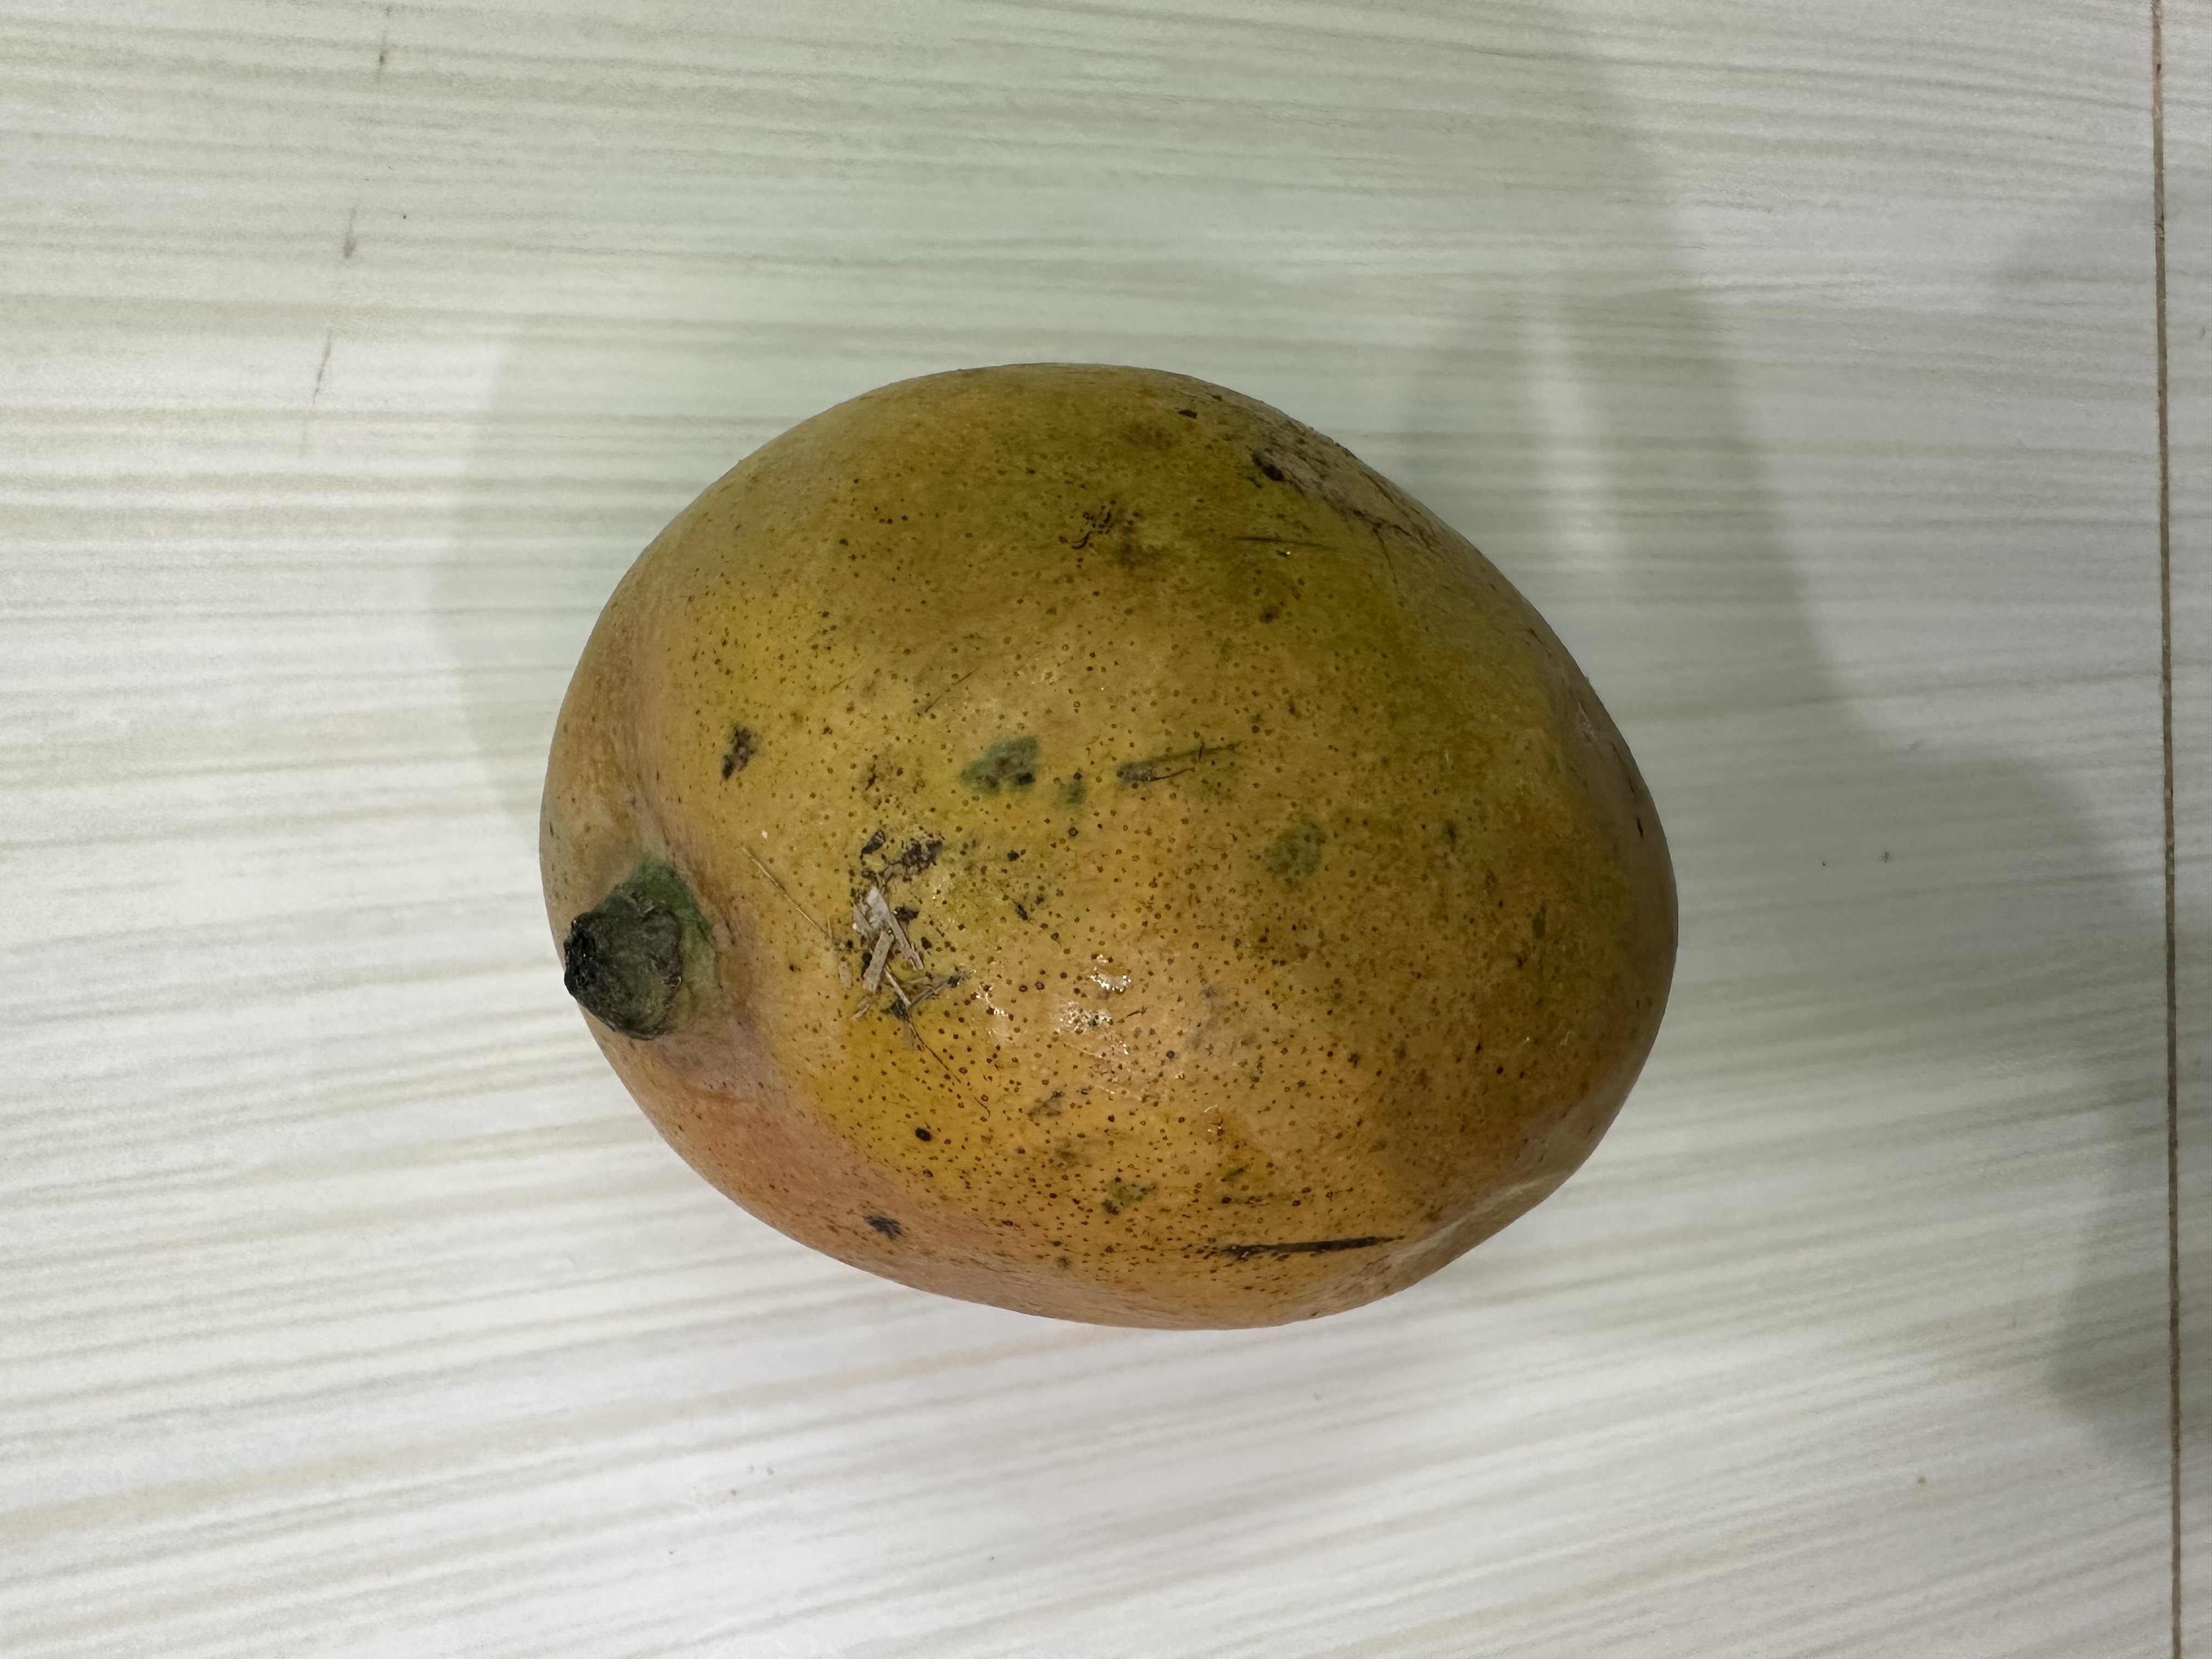
Mango variety: Nilambori